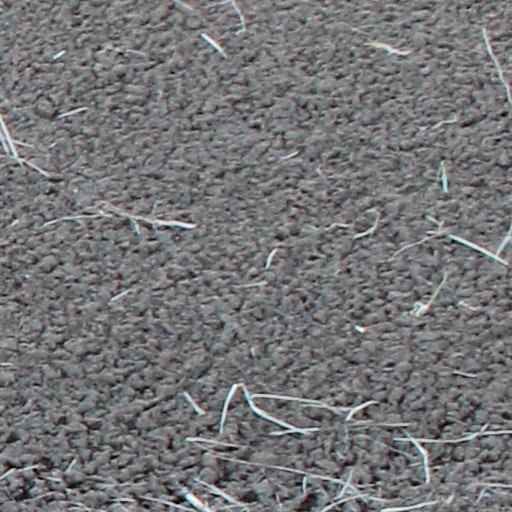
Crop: wheat